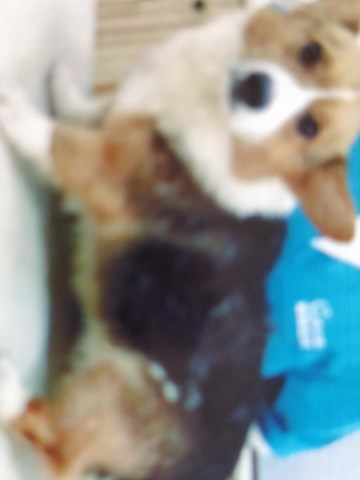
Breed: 2909-n000116-Cardigan